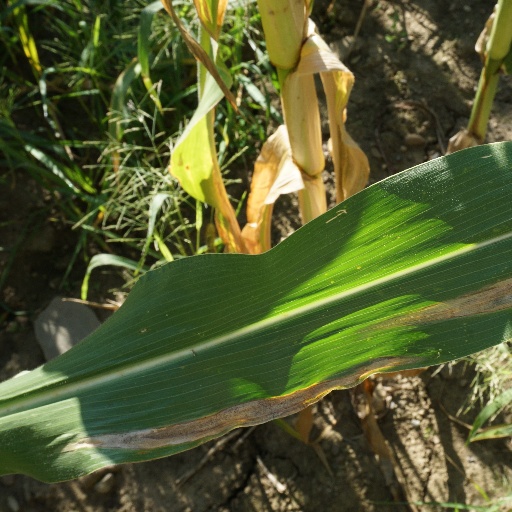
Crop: maize; corn